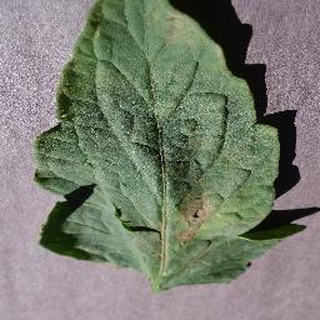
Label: tomato_early_blight